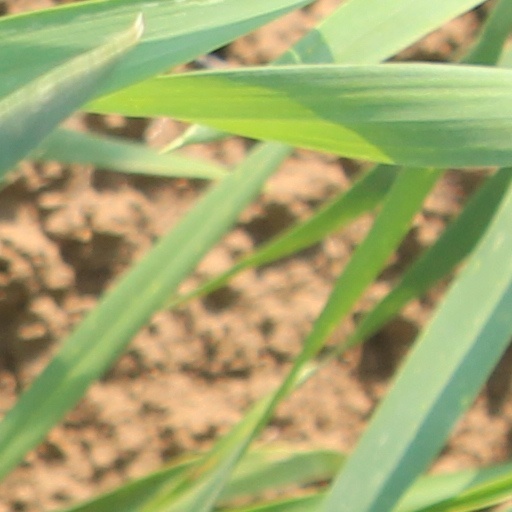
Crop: wheat